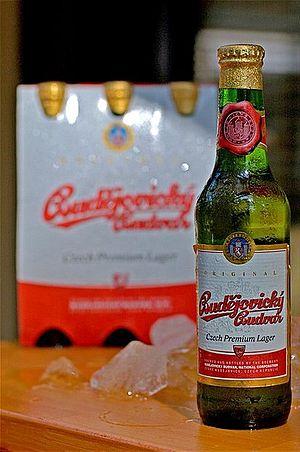
La Budweiser Budvar, de son nom complet Budějovický Budvar, národní podnik, est une brasserie située dans la ville de České Budějovice, en République tchèque, et appartenant à l'état tchèque. Elle produit principalement une lager, vendue sous le nom de Budweiser Budvar en Union Européenne et de Czechvar aux États-Unis et au Canada.